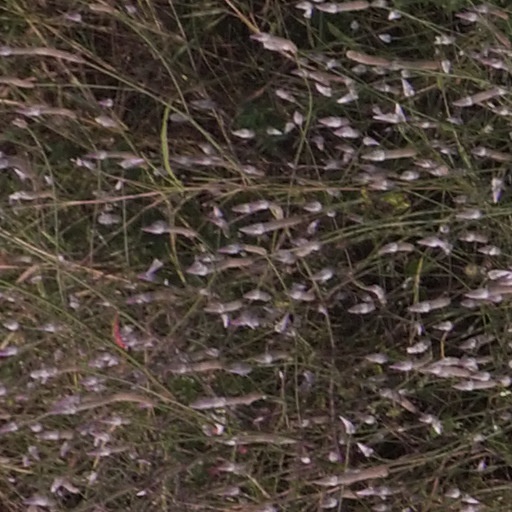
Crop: maize; corn